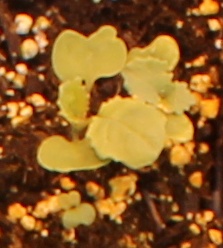
Label: Canola